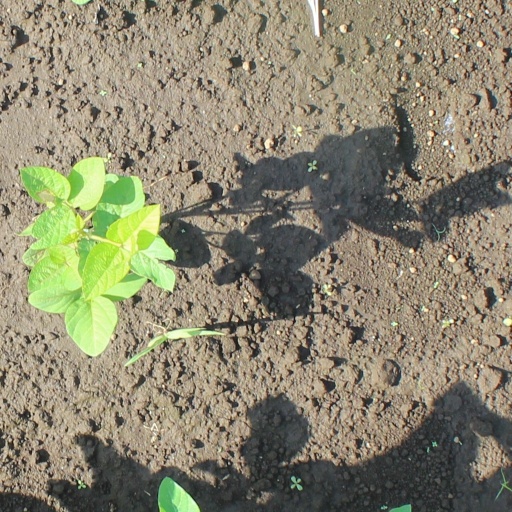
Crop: soybean